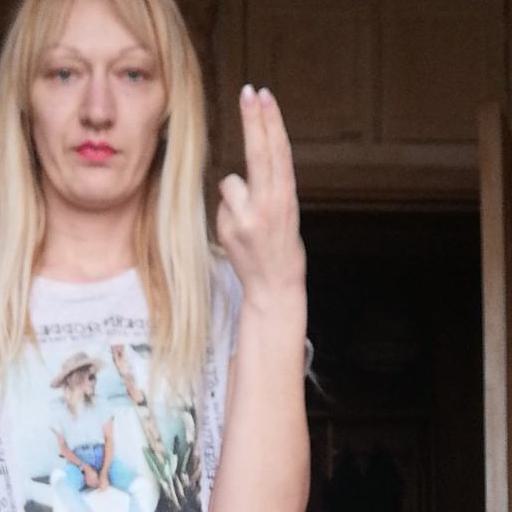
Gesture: two_up_inverted